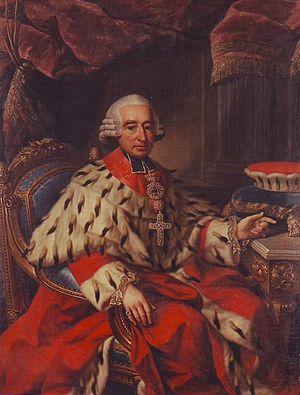
Friedrich Karl Joseph Reichsfreiherr von Erthal, fut le dernier prince-évêque de Mayence. Il fut également évêque de Worms.